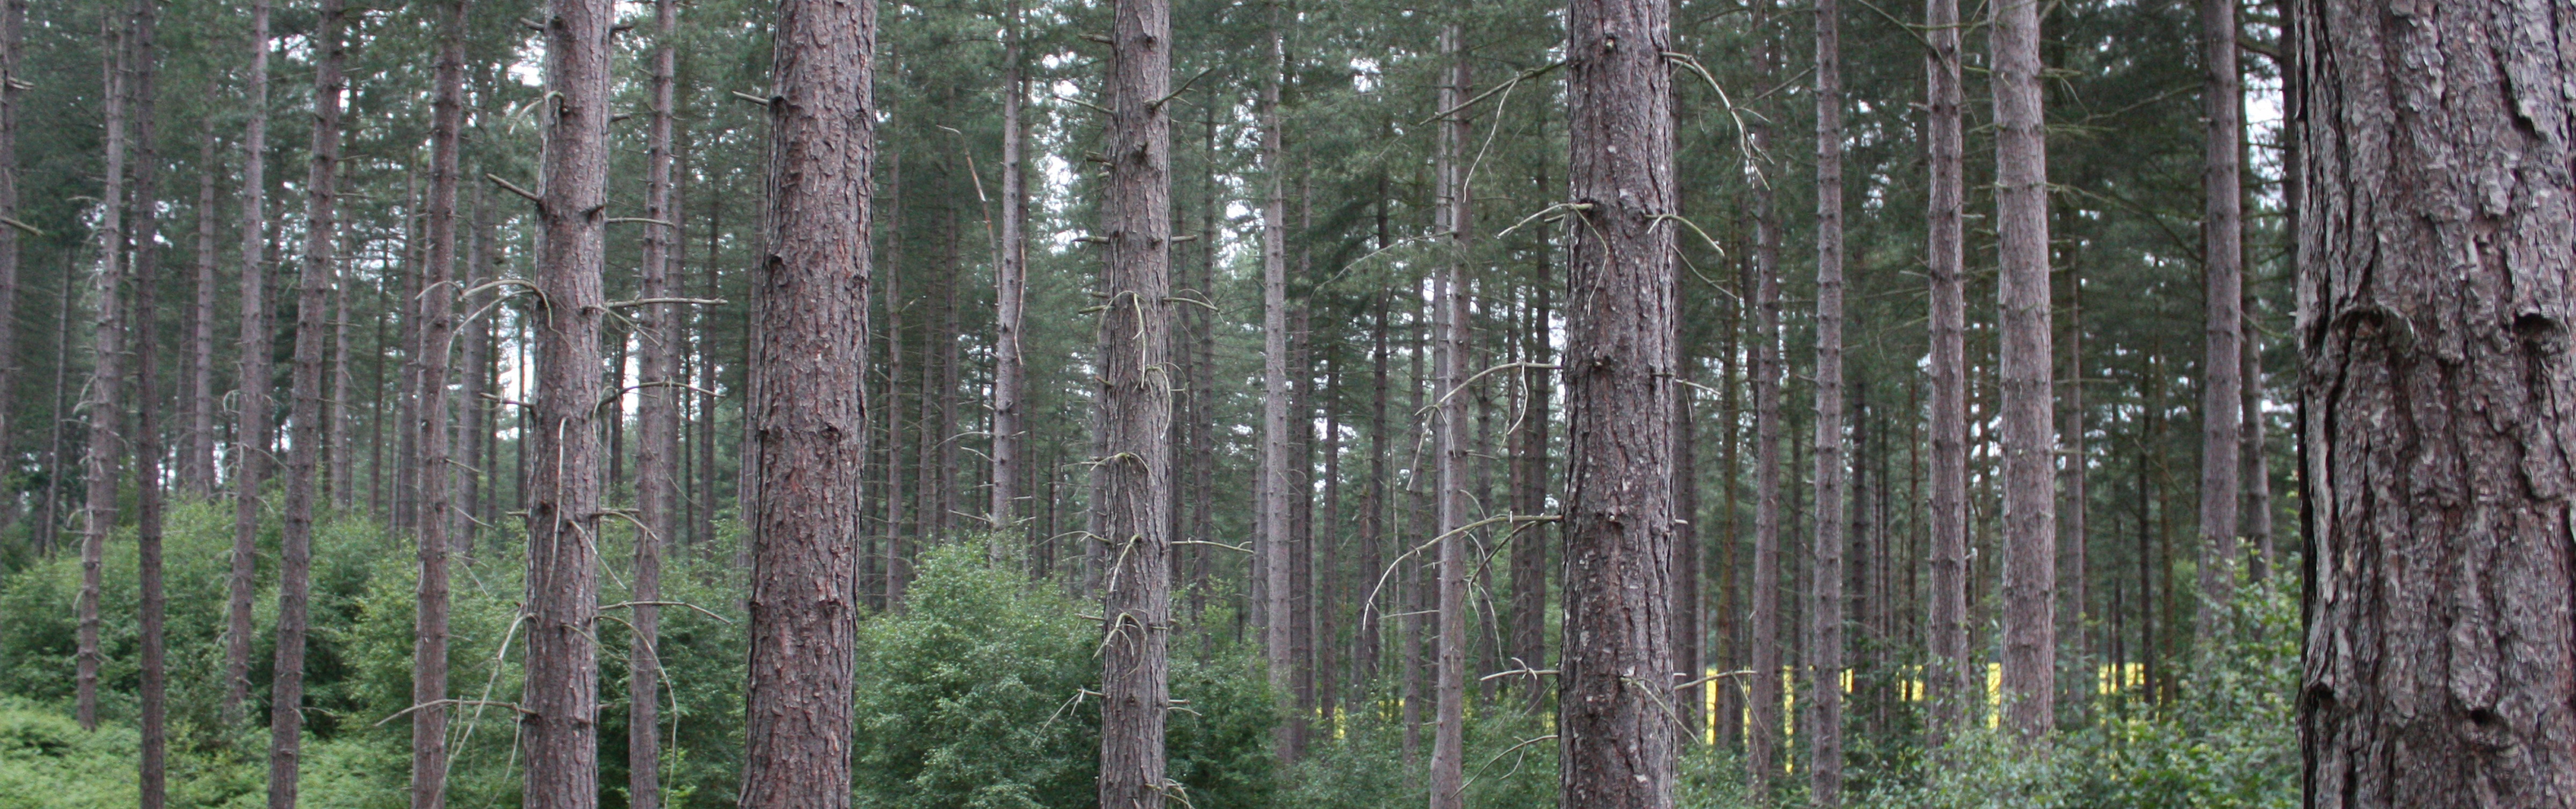
landscape, tree, nature, forest, plant, trunk, birch, banner, deciduous, grove, woodland, habitat, ecosystem, flowering plant, header, biome, natural environment, plant stem, woody plant, temperate broadleaf and mixed forest, temperate coniferous forest, land plant